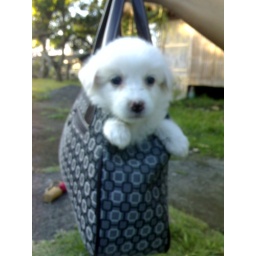
dog in d bag